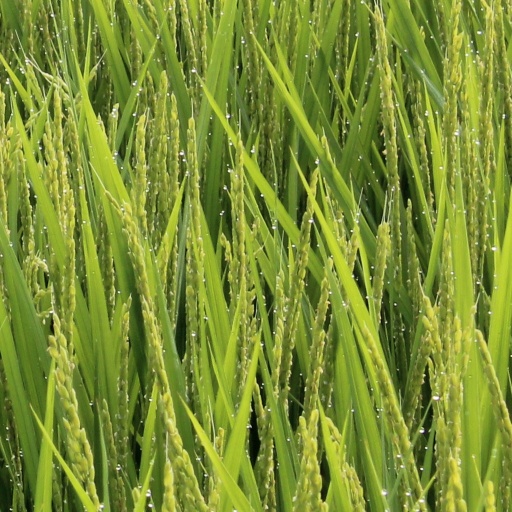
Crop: rice